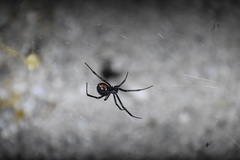
Species: Lactrodectus_hesperus